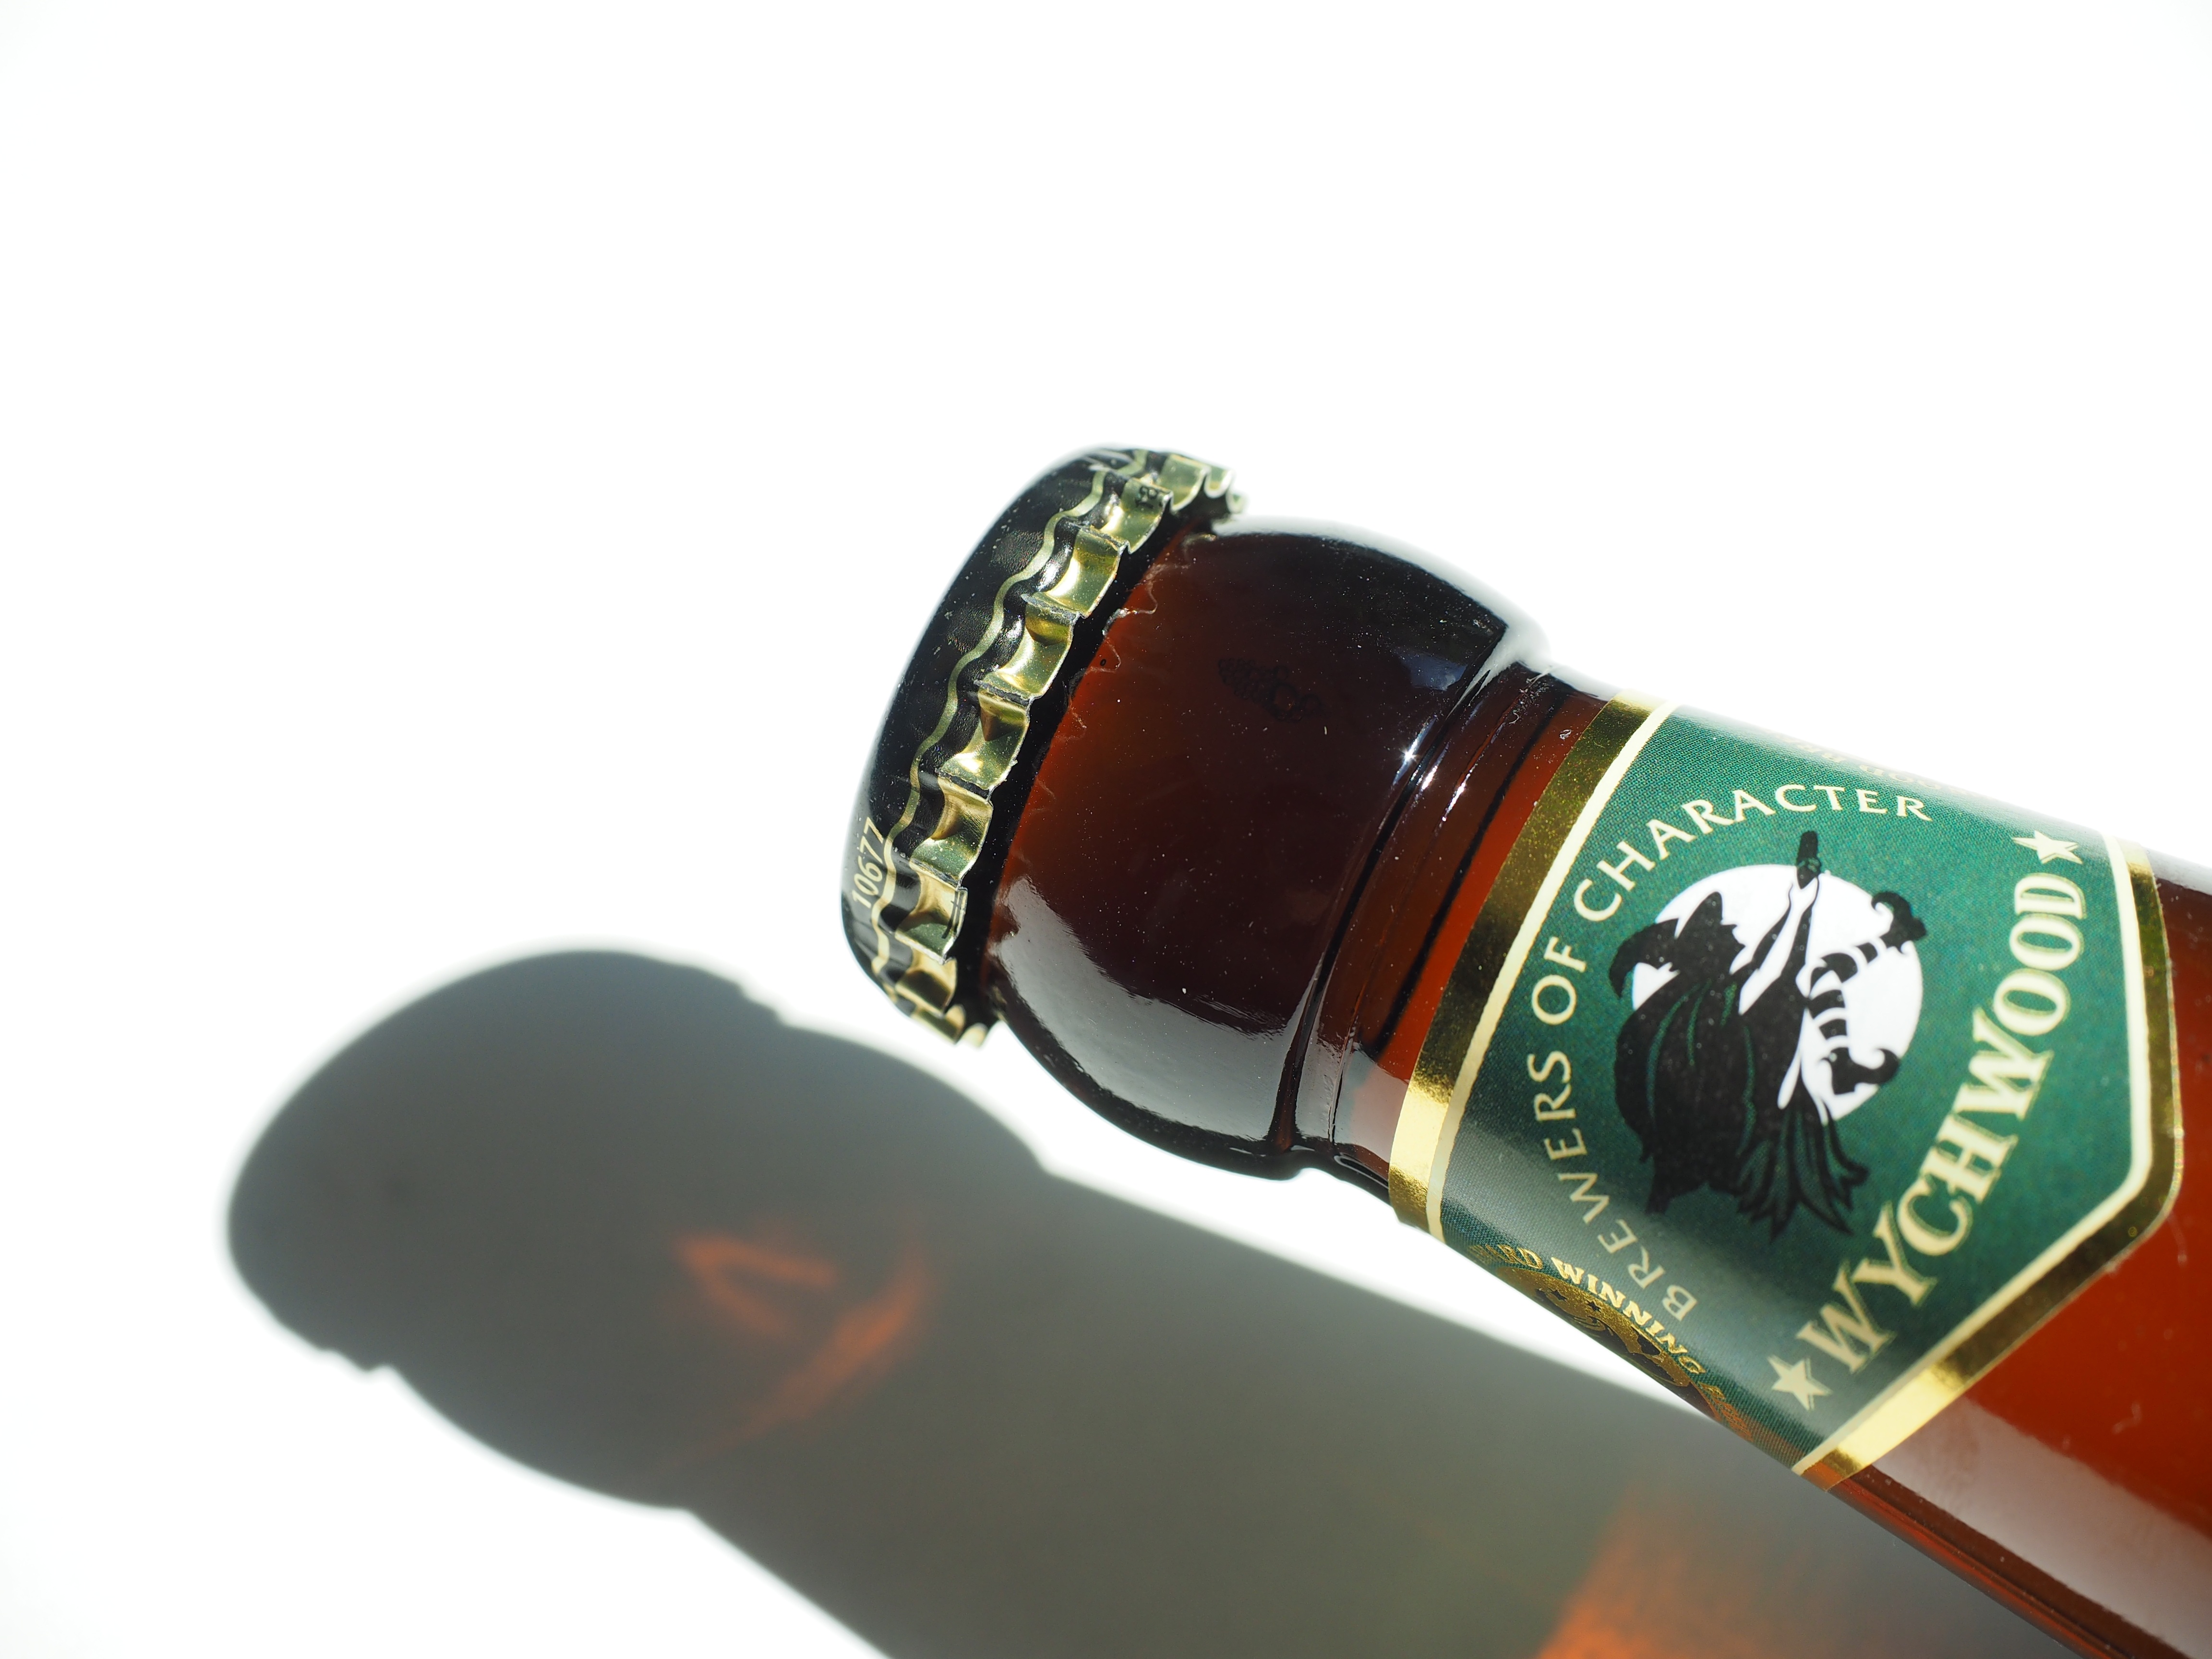
glass, brown, drink, bottle, beer, alcohol, glass bottle, product, beer bottle, bottle caps, closure, distilled beverage, ginger beard beer, ginger beard